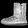
Label: Ankle boot